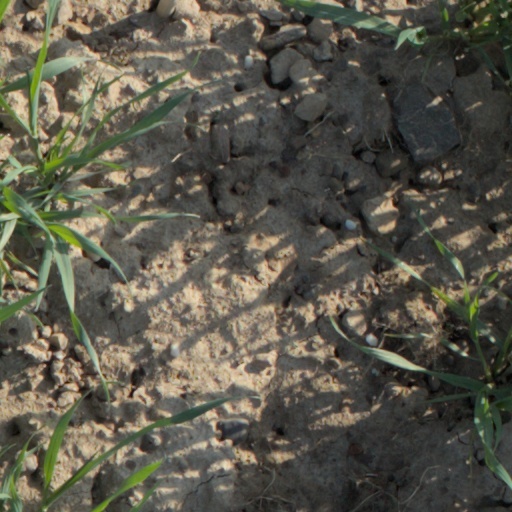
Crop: wheat